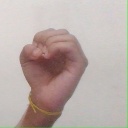
अक्षर: ऊ